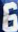
Number: 6